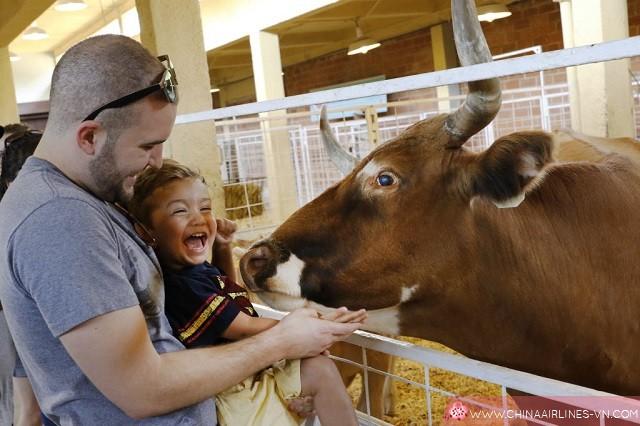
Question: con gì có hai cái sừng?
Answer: con bò